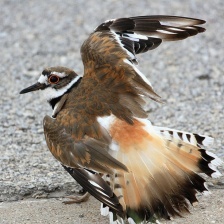
Species: KILLDEAR
Scientific name: CHARADRIUS VOCIFERUS